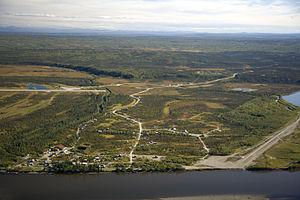
Allakaket est une localité d'Alaska aux États-Unis dans la Région de recensement de Yukon-Koyukuk. En 2010, il y avait 105 habitants.